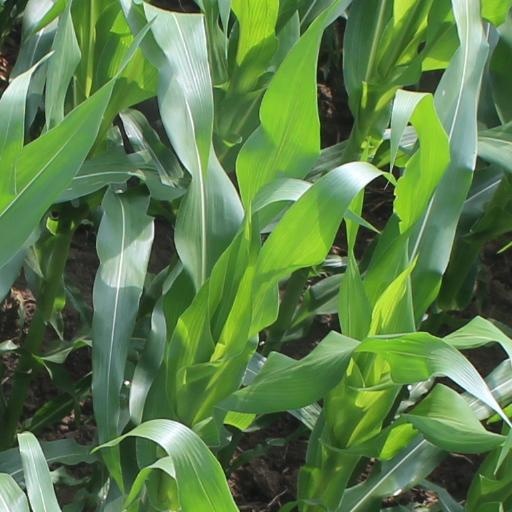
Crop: maize; corn